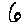
Label: 6